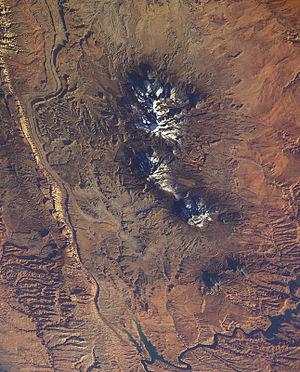
Les monts Henry se trouvent dans la partie sud-est de l'Utah aux États-Unis. Cette chaîne de montagnes est orientée, pour l'essentiel, du nord au sud et s'étend sur une distance d'environ 50 km. Ils reçurent leur nom de John Wesley Powell pour honorer la mémoire de Joseph Henry, le premier secrétaire de la Smithsonian Institution. L'agglomération la plus proche possédant une quelconque importance est Hanksville, laquelle se trouve au nord des montagnes. Les monts Henry constituent la dernière chaîne de montagnes à avoir été ajoutée à la carte des 48 états contigus des États-Unis.